Albanians in North Macedonia

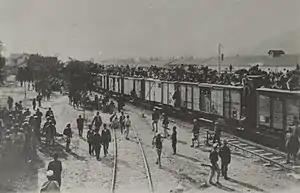
Skopje after being captured by Albanian revolutionaries in August, 1912 after defeating the Ottoman forces holding the city

The arrest and liquidation of local Albanophone pashas, most notably that of Abdurrahman Pasha of Kalkandelen (now "Tetova") and his two brothers, Havzi Pasha of Üsküb (now "Shkup") and Hussein Pasha of Kustendil, directly caused the Uprising of Dervish Cara, which occurred between 1843 and 1844. The rebels of this uprising were led by Dervish Cara, and they had the support of the Christian population as well as other Albanophone pashas. The revolt began in Üsküb in July 1843 and several Ottoman-controlled towns and regions were captured over the next two years - in North Macedonia, these territories included Gostivar, Tetova, Skopje, Kumanova, Ohrid and Manastir. The Ottoman government declared an amnesty, the abolishment of the new taxes and the postponement of the recruitment process, in an effort to disunite the rebels. In May 1844, the Ottoman army attacked the rebels, forcing them to retreat to the areas of Kalkandelen, Üsküb and Kumanova. Heavy fighting took place from 13 to 17 May 1844 in Katlanovo Pass, and on 18 May in Katlanovo thermals. The rebels could no longer resist the numerically superior and better-armed Ottoman army. In May–July, the Ottoman army retook all areas taken by the rebels. Dervish Cara was captured by Ottoman forces in summer 1844.